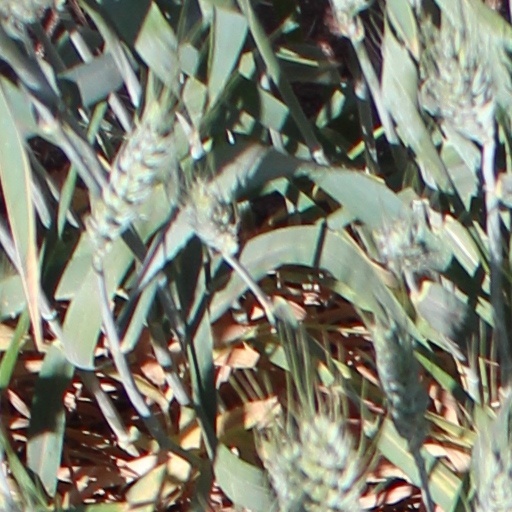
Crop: wheat